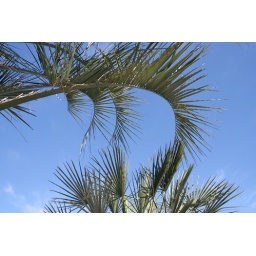
Butia capitata and Chamaerops, against a fleeting blue sky